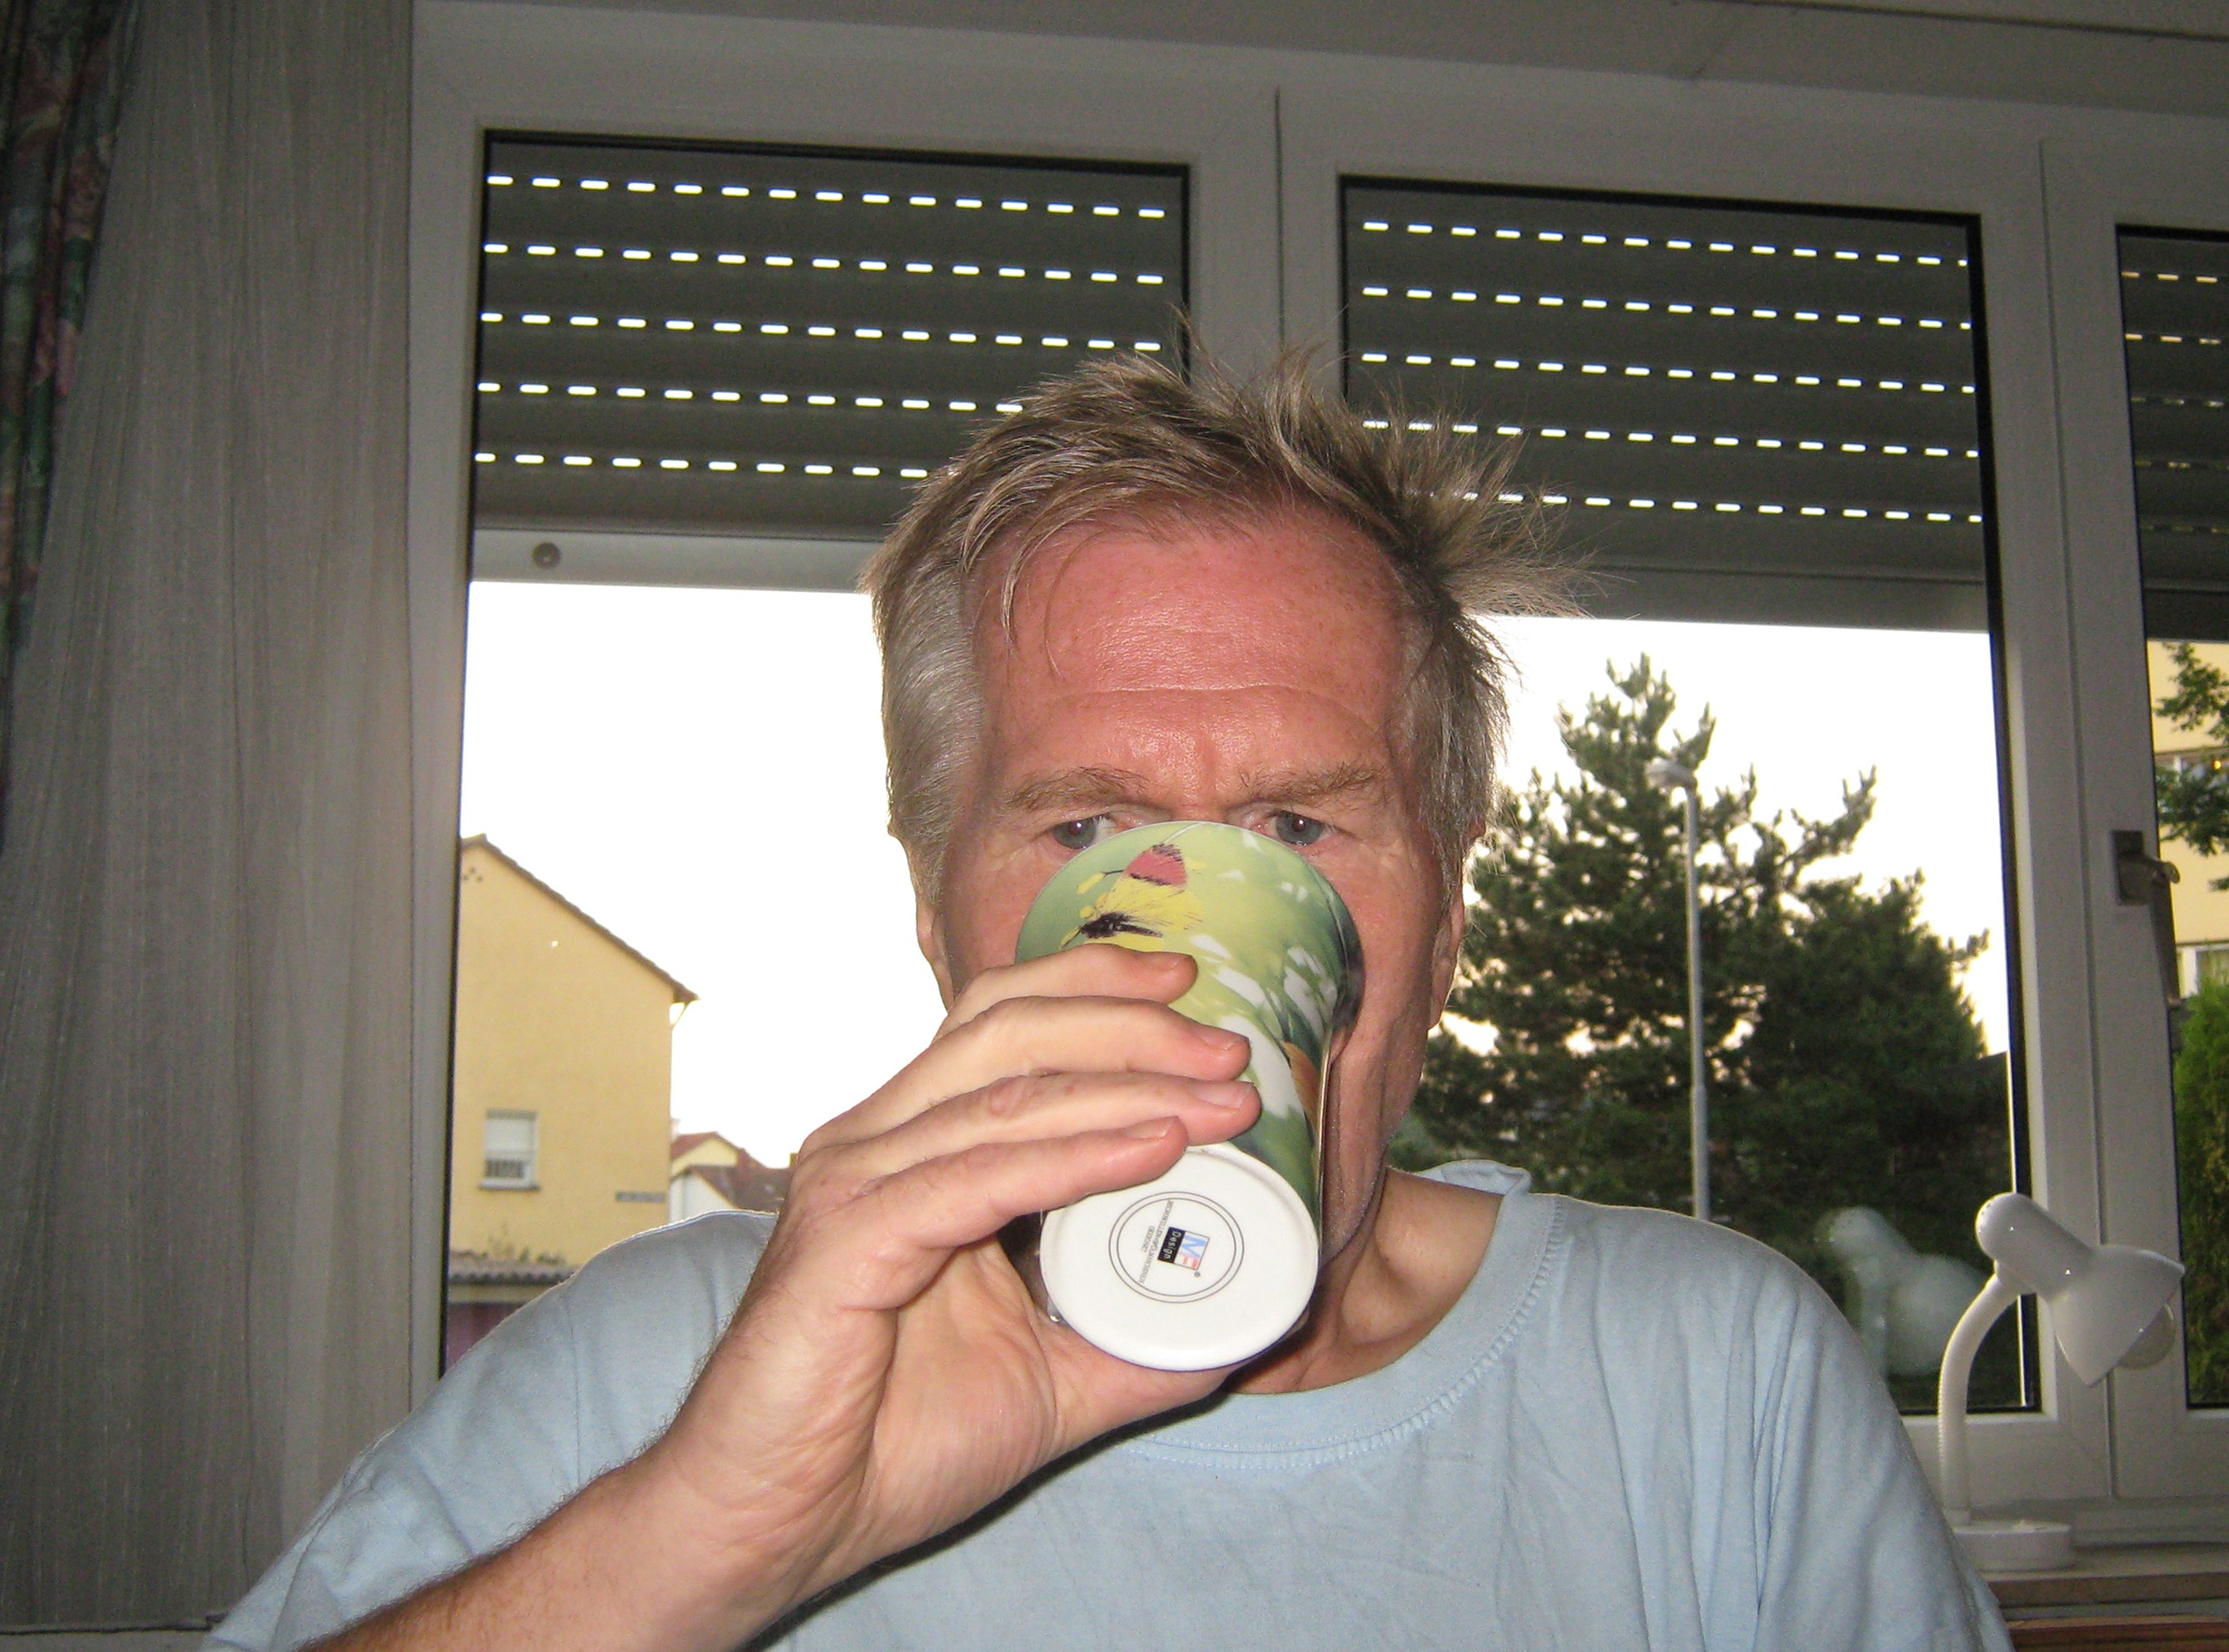
man, person, coffee, hair, window, view, male, cup, drink, breakfast, facial expression, hairstyle, beard, muscle, mouth, face, eating, nose, fun, head, moustache, amazed, organ, t shirt, sense, oversleeping, facial hair